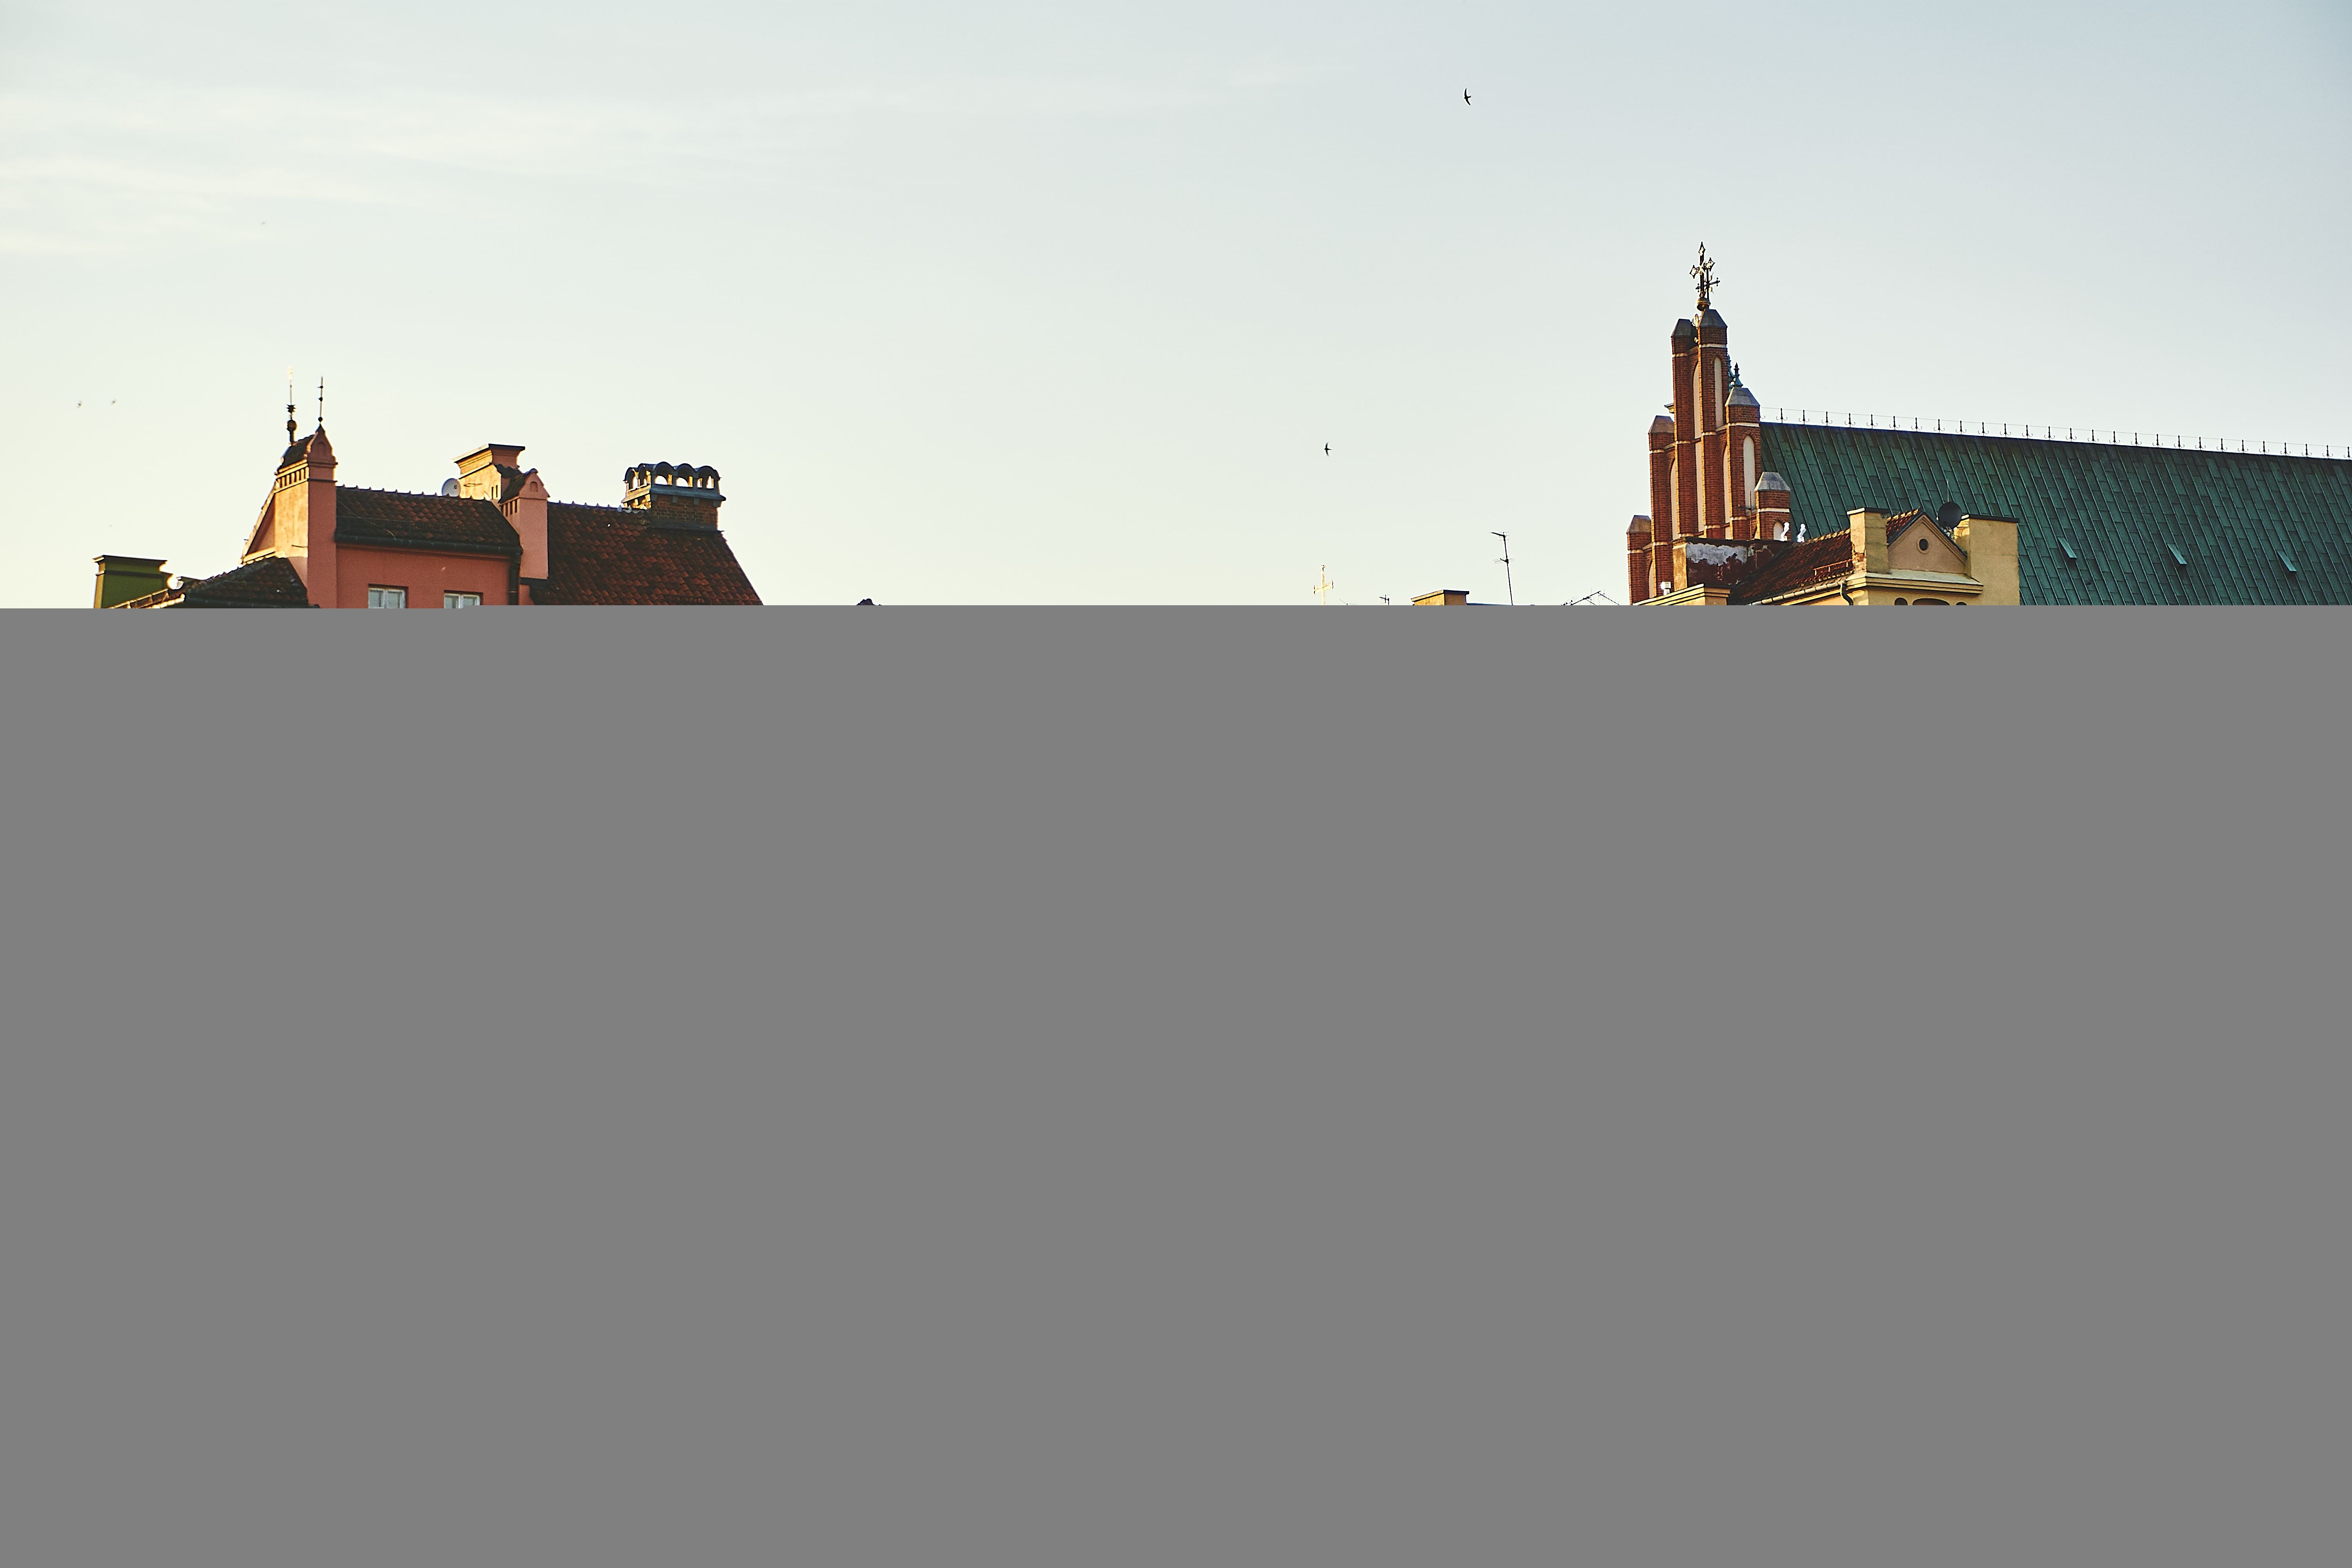
architecture, people, street, town, urban, crowd, tower, buildings